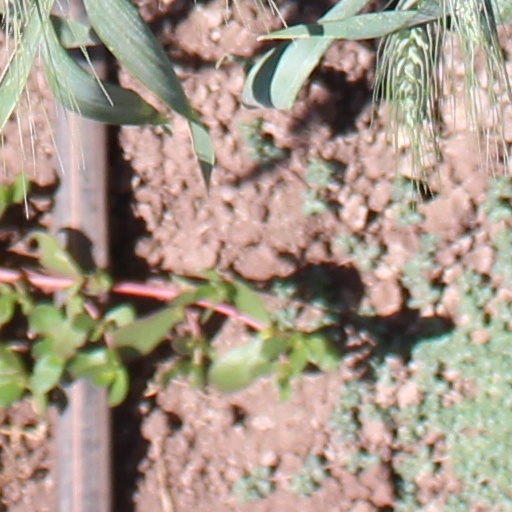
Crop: wheat